Amelia King

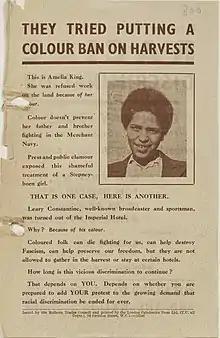
Leaflet for a meeting at Conway Hall to protest racial discrimination, October 1943

King was refused entry to the Land Army by its Essex County branch committee because it was believed it would be difficult to place her, as there would be objections due to her ethnicity. With support from the Holborn Trades Council, King presented the issue to her local representative, Walter Edwards MP, who raised the issue of racism within the Land Army at the House of Commons. This, along with another racially-motivated incident that occurred within the same week in which cricketer Learie Constantine was denied accommodation at a London hotel, attracted widespread controversy and criticism and brought the 'Colour Bar' into focus.